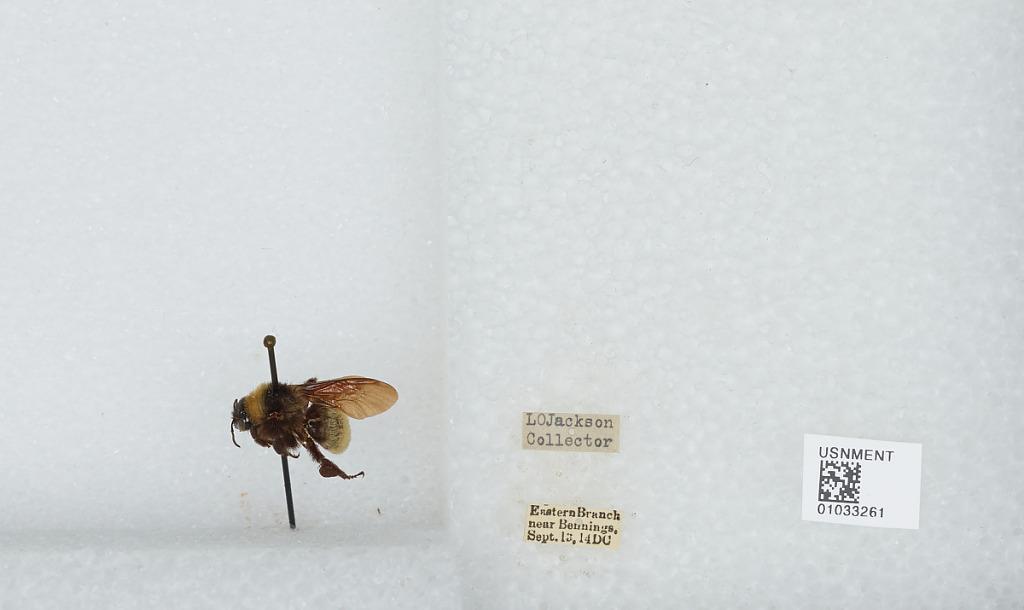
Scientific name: Bombus (Pyrobombus) ternarius Say
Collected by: L. Jackson
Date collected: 1914-9-13
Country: United States
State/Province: District of Columbia
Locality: Washington, Eastern Branch near Bennings
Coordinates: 38.8975, -76.9611